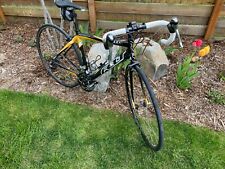
Vehicle type: Bikes